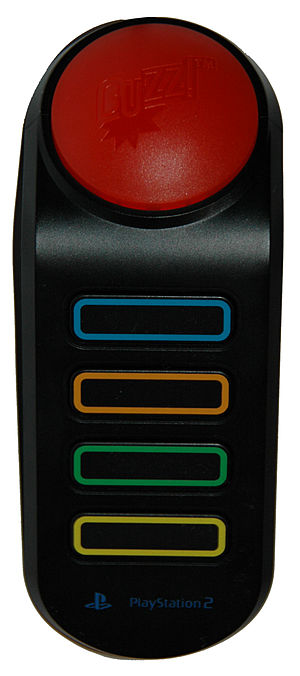
PlayStation 2 / Galleri
PlayStation 2 er Sonys efterfølger til spillekonsollen PlayStation og forgænger til PlayStation 3. Den første udgave blev udgivet i Japan den 4. marts 2000, i Nordamerika den 26. oktober 2000 og i Europa den 25. november 2000. Playstation 2 er den mest solgte spillekonsol nogensinde. I 2012 stoppede Sony med at producere og sælge Playstation 2'er. Til dato er der blevet solgt cirka 150 millioner enheder]